Harper House (Harper, North Carolina)

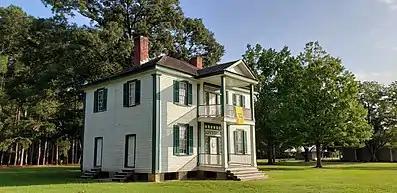
Main façade of the Harper House

Harper House is a historic home located near Four Oaks, Johnston County, North Carolina. It was built about 1855, and is a two-story, three-bay, vernacular Greek Revival style frame dwelling. It sits on the original brick pier foundation and has a hipped roof and interior end chimneys. The front facade features a two-story pedimented portico. The house served as a Union field hospital during the Battle of Bentonville (March 19–21, 1865) and is located adjacent to the Bentonville Battlefield state historic site visitors center, which offers tours of its interior.